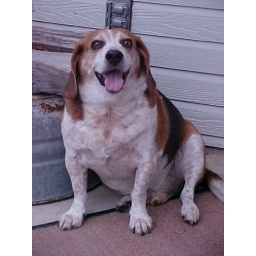
the best puppy dog in the world.